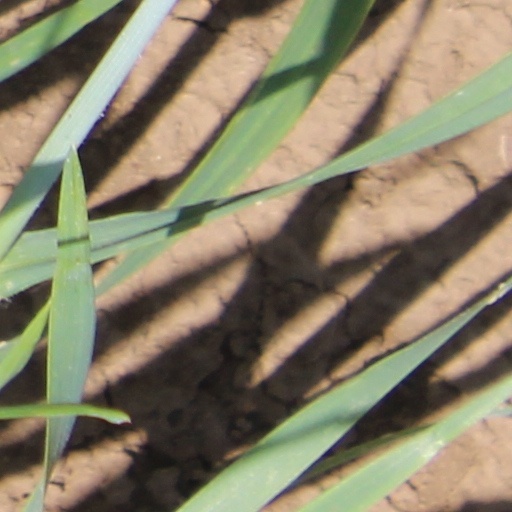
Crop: wheat